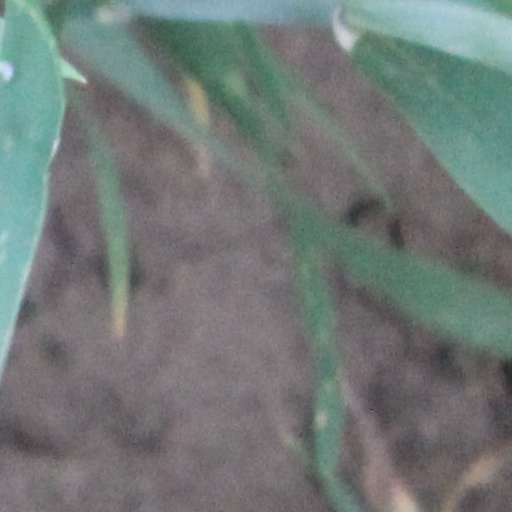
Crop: wheat